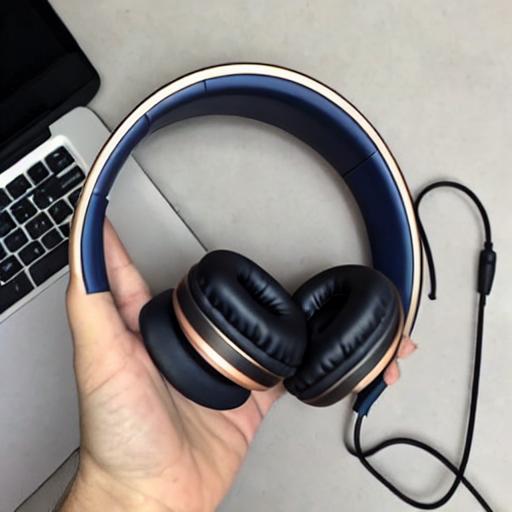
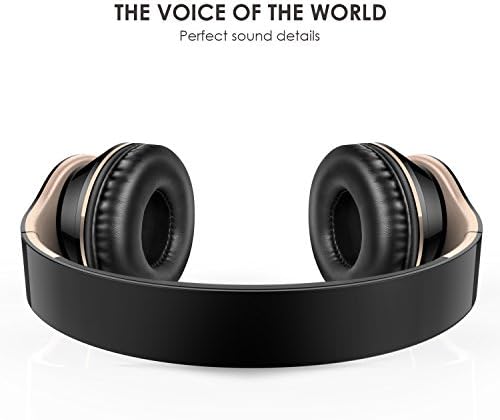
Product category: headphones
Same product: no